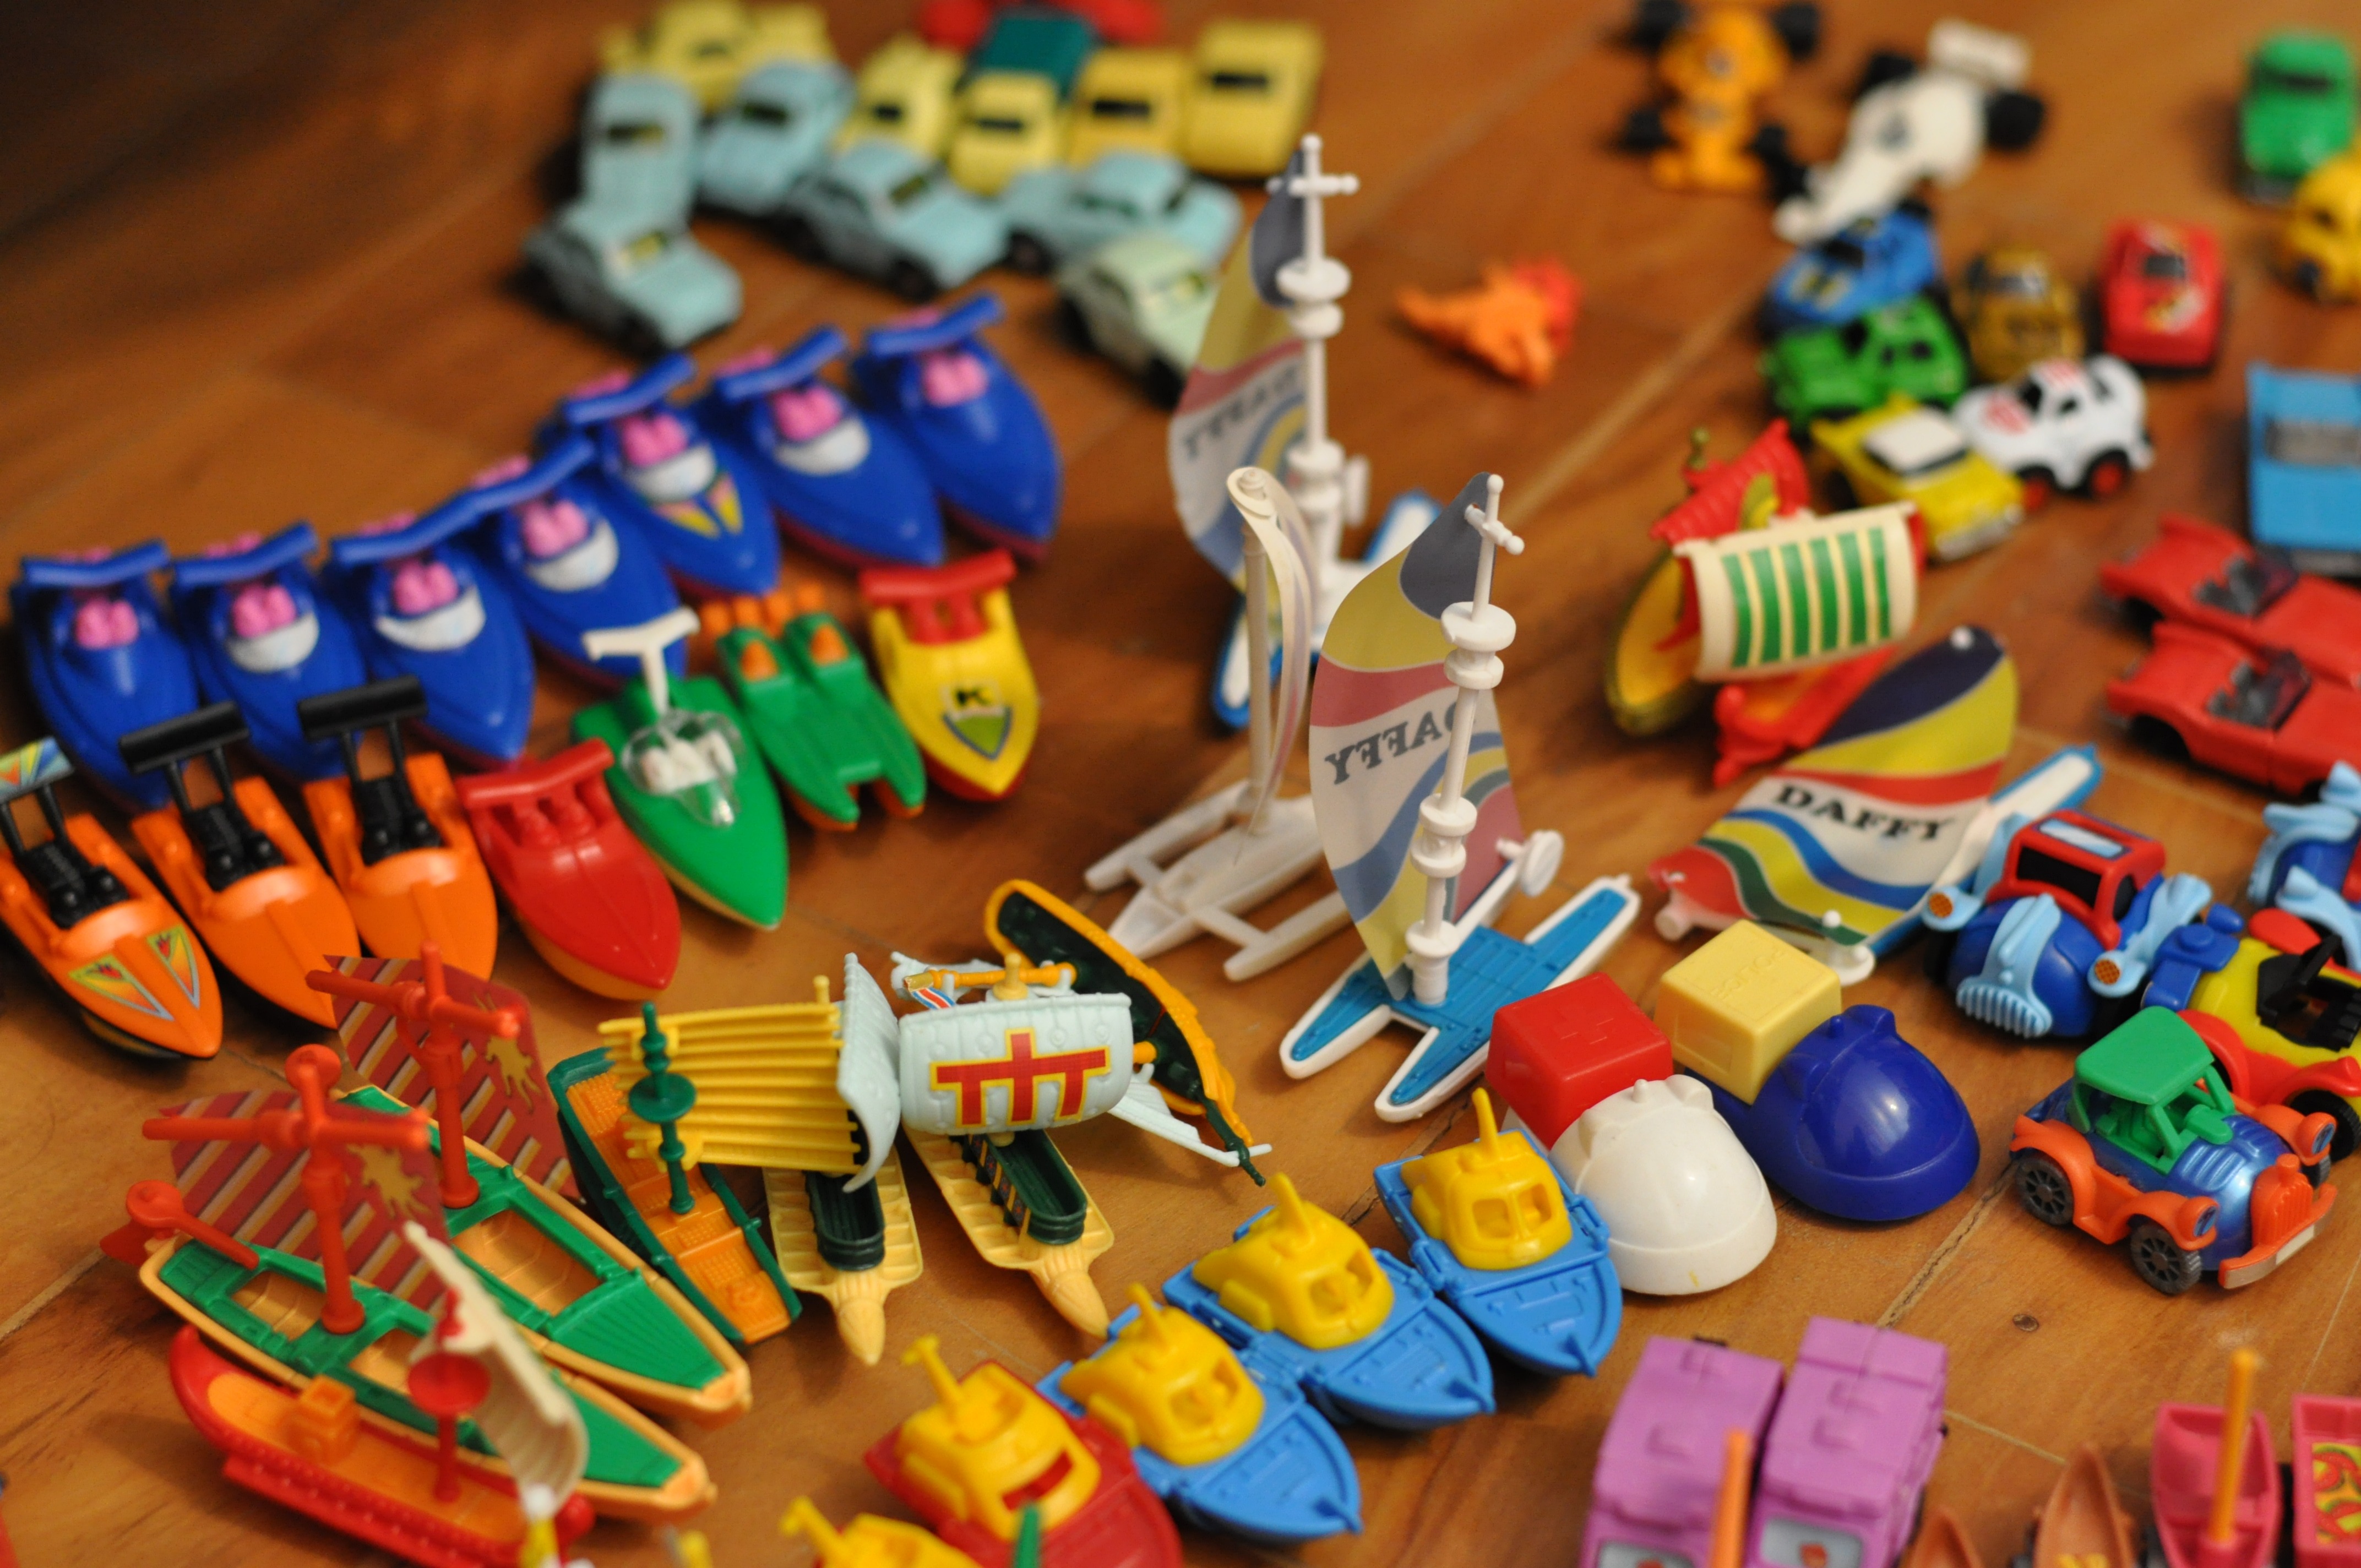
play, plastic, food, color, colorful, toy, miniature, art, colors, toys, colours, children toys, plastic toys, kinder surprise, kinder toys